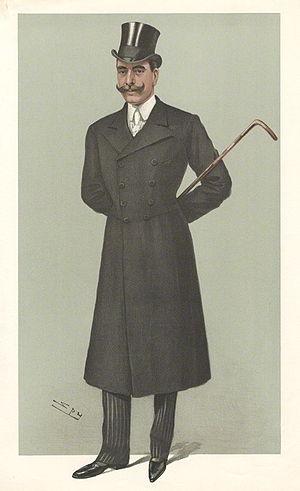
Prince François de Teck, est le frère de la reine britannique Mary de Teck, épouse du roi George V.